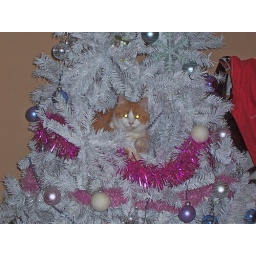
what can I say my cat likes to sit in the christmas tree and bat the decorations off.